The Devil's Rejects

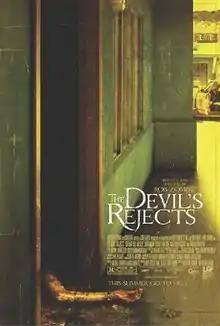
Theatrical release poster

The Devil's Rejects is a 2005 American black comedy horror film written, produced and directed by Rob Zombie. It is the second film in the "Firefly" film series, serving as a sequel to Zombie's 2003 film "House of 1000 Corpses", and followed by its own sequel in 2019, "3 From Hell". The film is centered on the three fugitive members of the psychopathic antagonist family from the previous film, acting as the film's villainous protagonists, with Sid Haig, Bill Moseley, and Zombie's wife Sheri Moon Zombie reprising their roles, and Leslie Easterbrook replacing Karen Black as the matriarch.